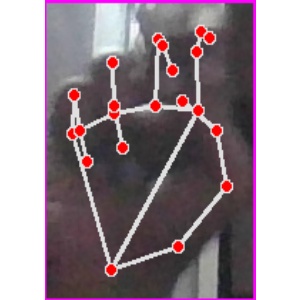
अक्षर: ह